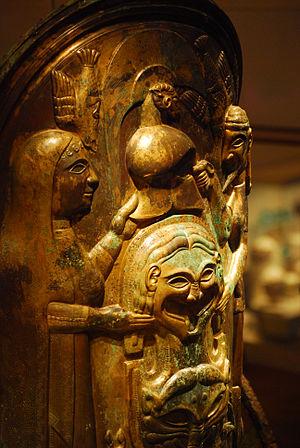
Le seul char étrusque, appelé aussi char de Monteleone, retrouvé intact date de l'an 530 av. J.-C. et est conservé au Metropolitan Museum of Art de New York. Sur environ 300 chars antiques dont l'existence est connue, seul six sont raisonnablement complets, le char étrusque de Monteleone est le mieux préservé et le plus complet de tous. Carlos Picón, conservateur du département Gréco-romain du Met, le désigna comme « la plus grande pièce de bronze étrusque du monde ».